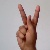
The image shows a hand gesture representing the letter 'K' in Indian Sign Language.